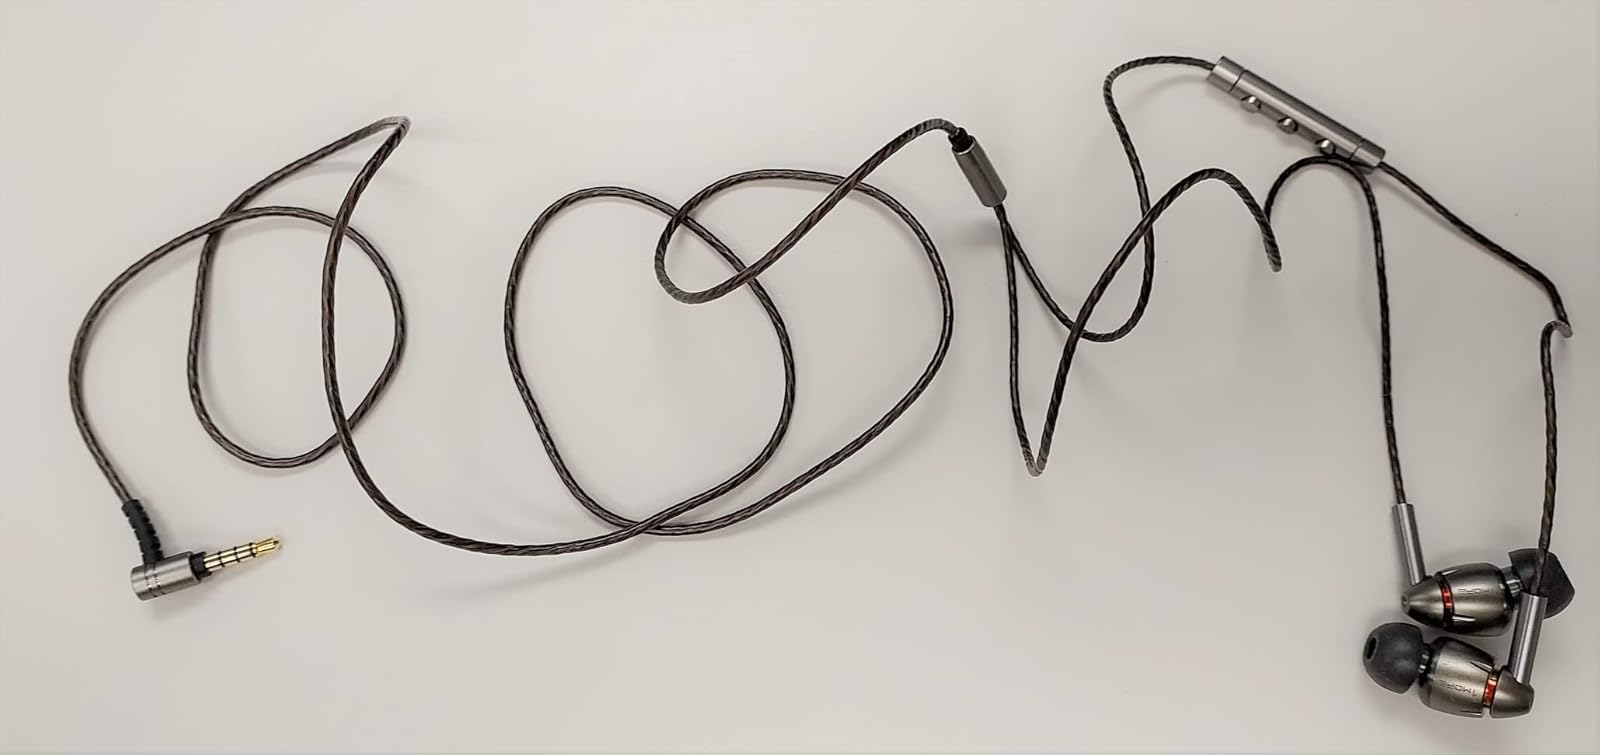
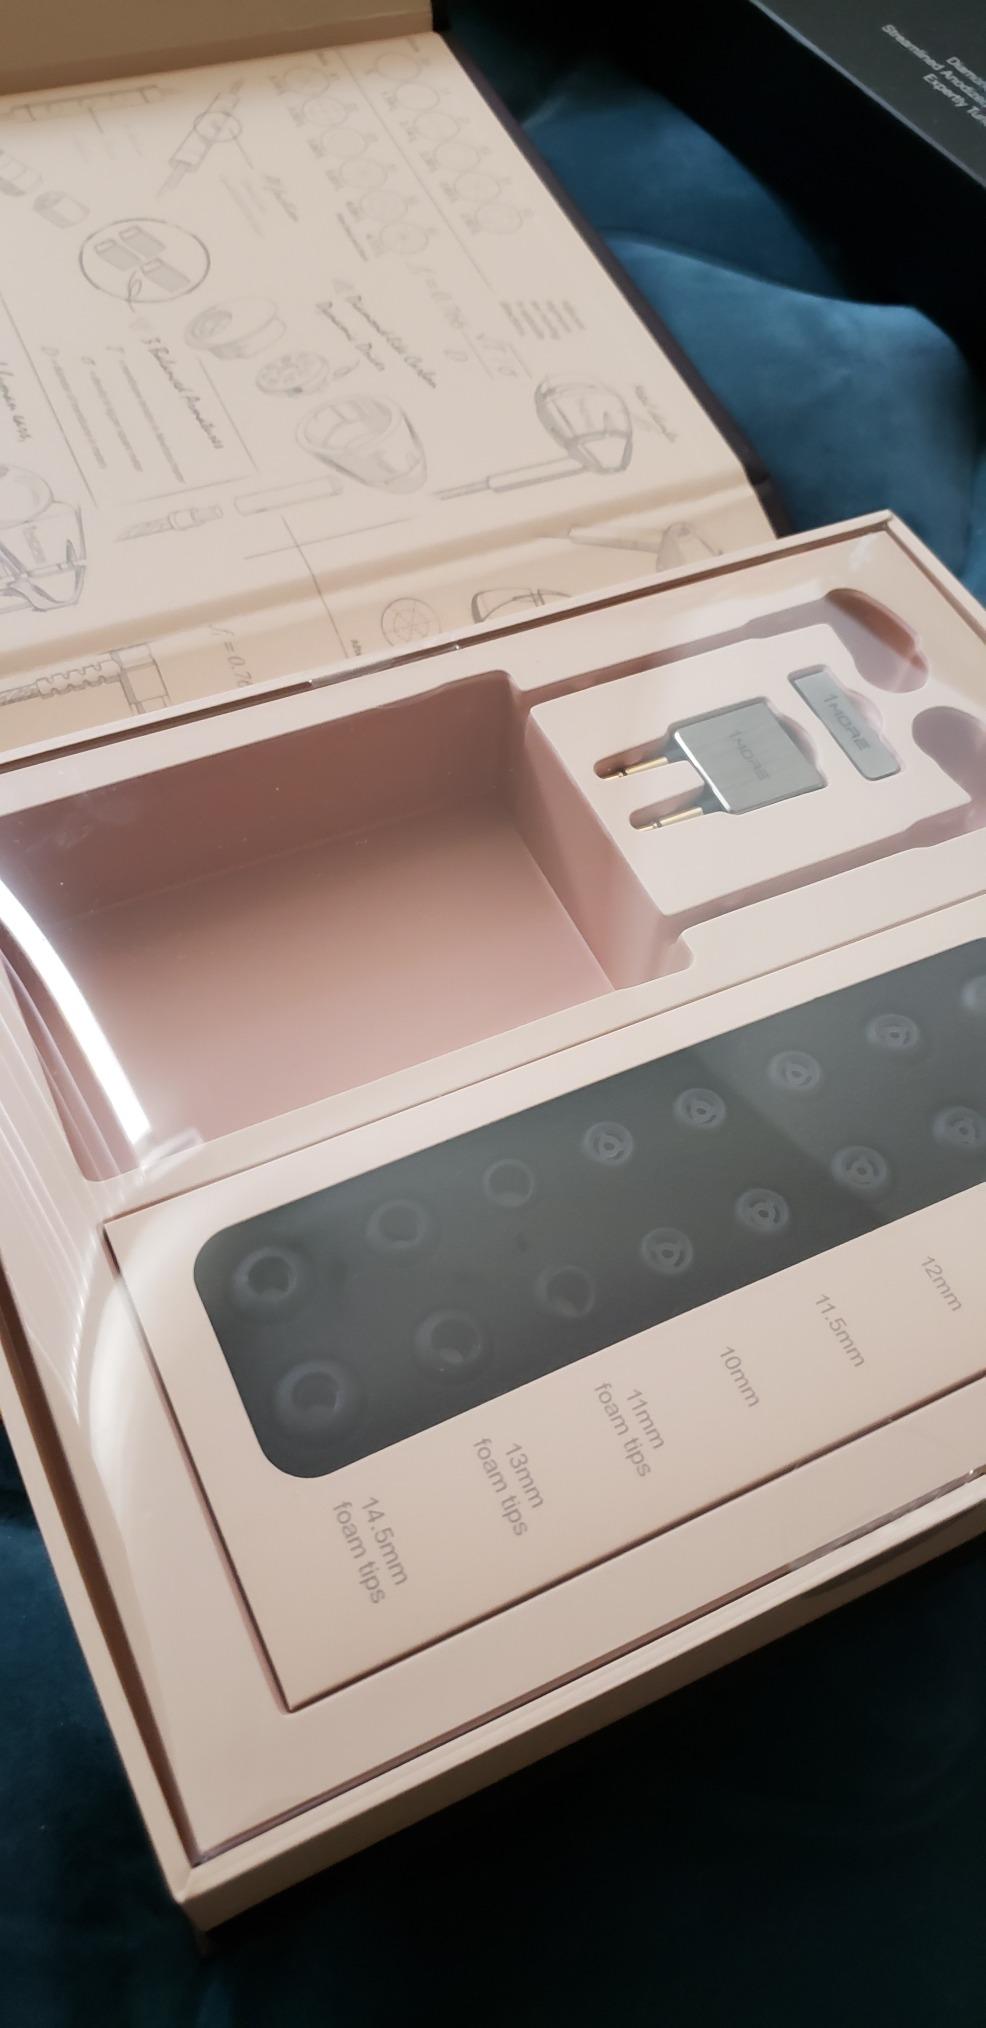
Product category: headphones
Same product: yes